Strawberry generation

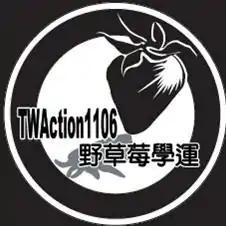
The official logo of the Wild Strawberries Movement

In an ironic reference to the term, a 2008 student-led political movement in Taiwan started the Wild Strawberries Movement. This movement was in response to the visit of China's Association for Relations Across the Taiwan Strait (ARATS) chairman Chen Yunlin to the island. Police actions on protests aimed at Chen suppressed the display of Taiwan's national flag and the playing of Taiwanese songs. This prompted a group of 400 students in Taipei, Taiwan, to begin a sit-in in front of the Executive Yuan in protest of Taiwan's Parade and Assembly Law.